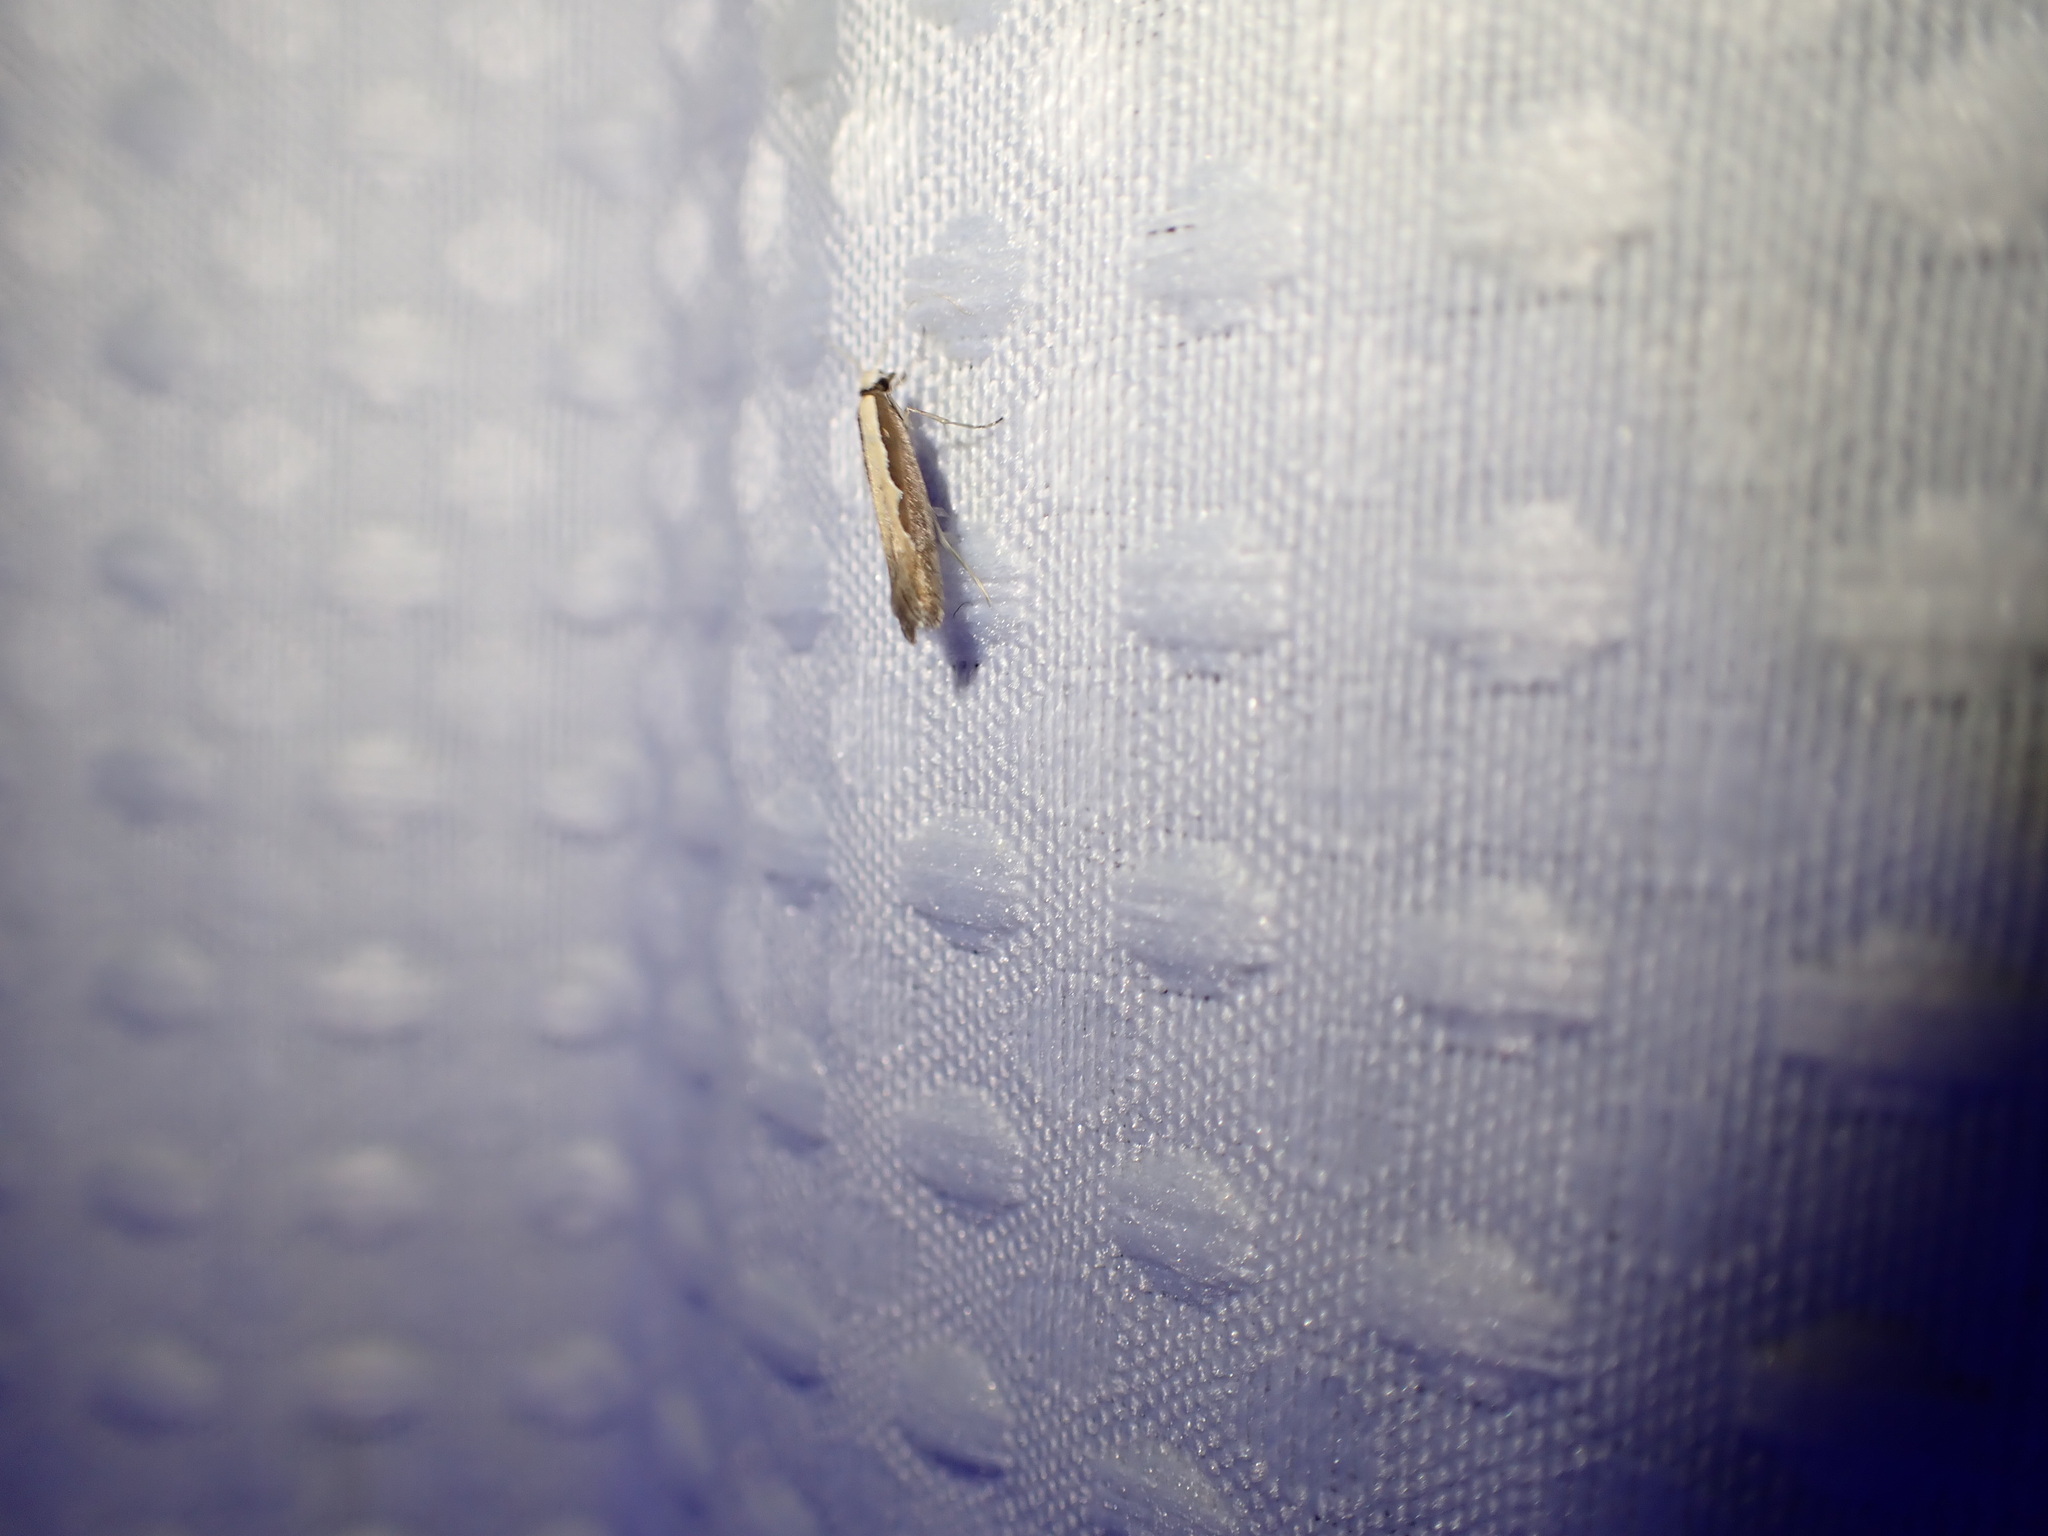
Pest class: diamondback_moth